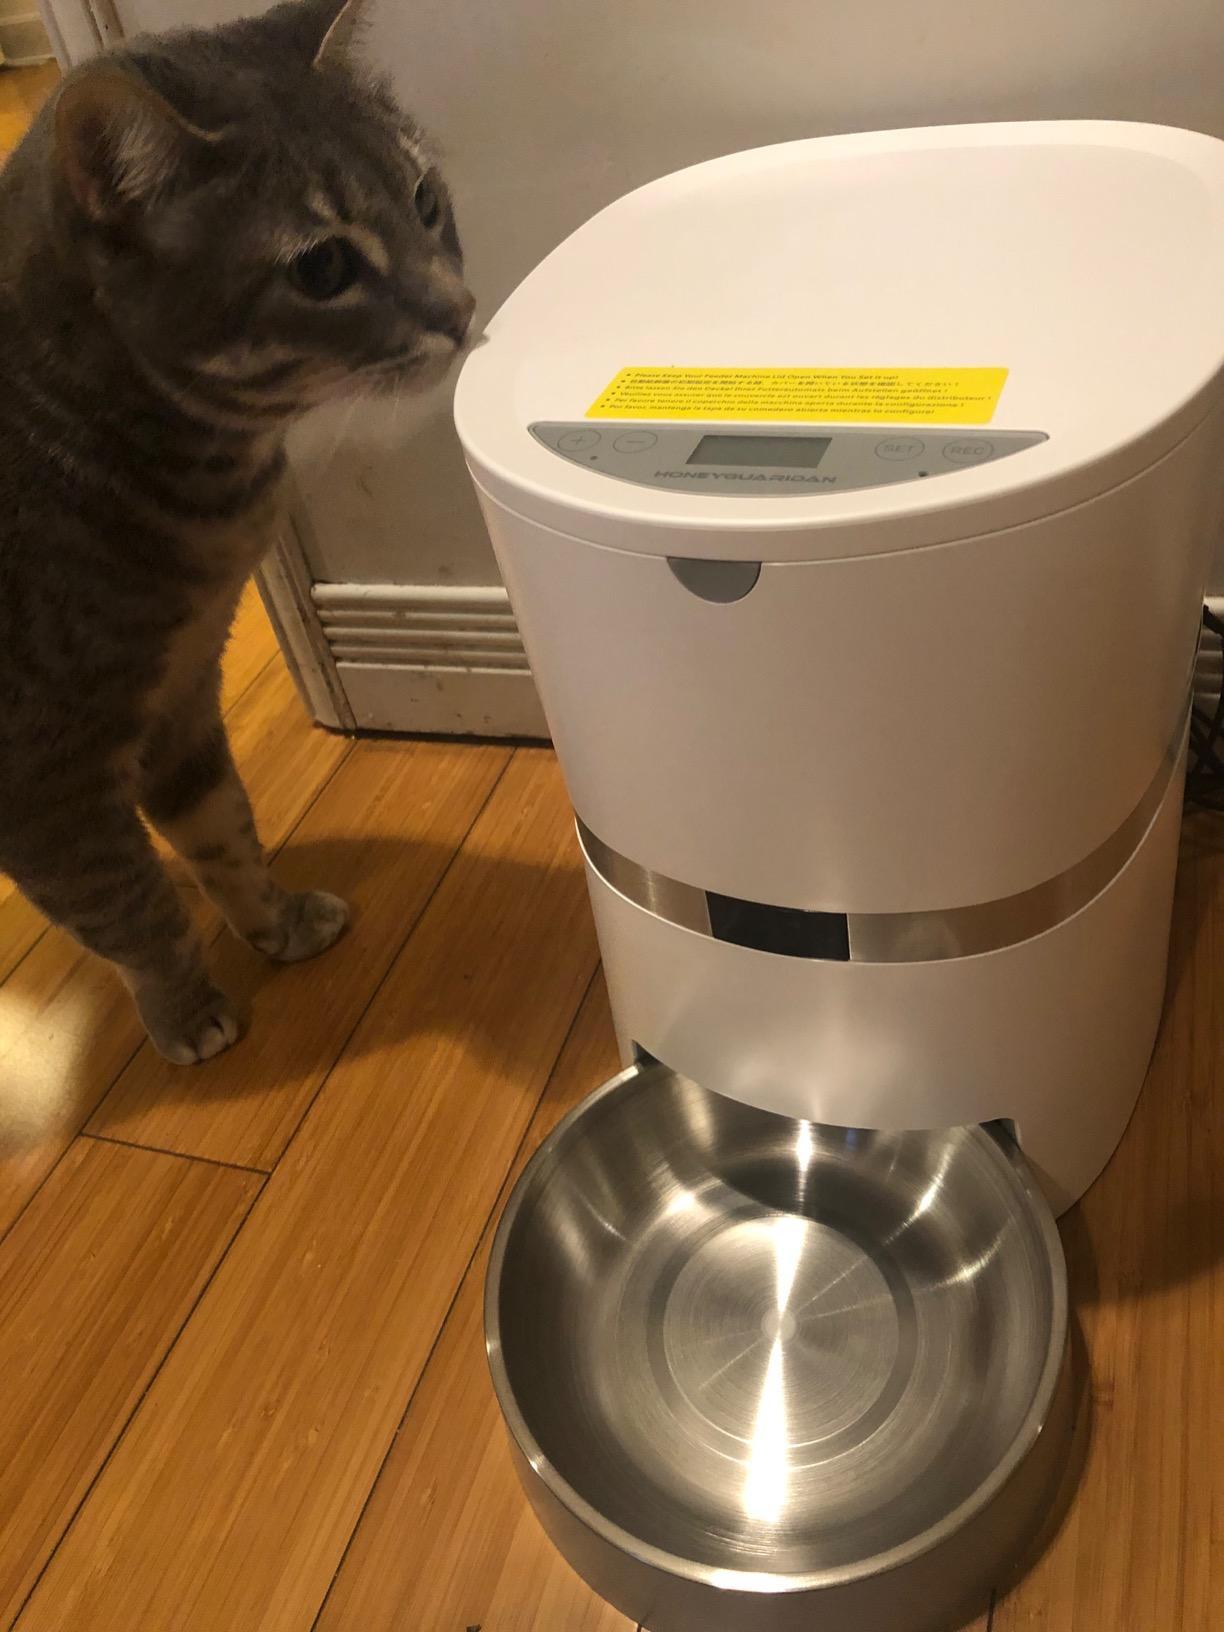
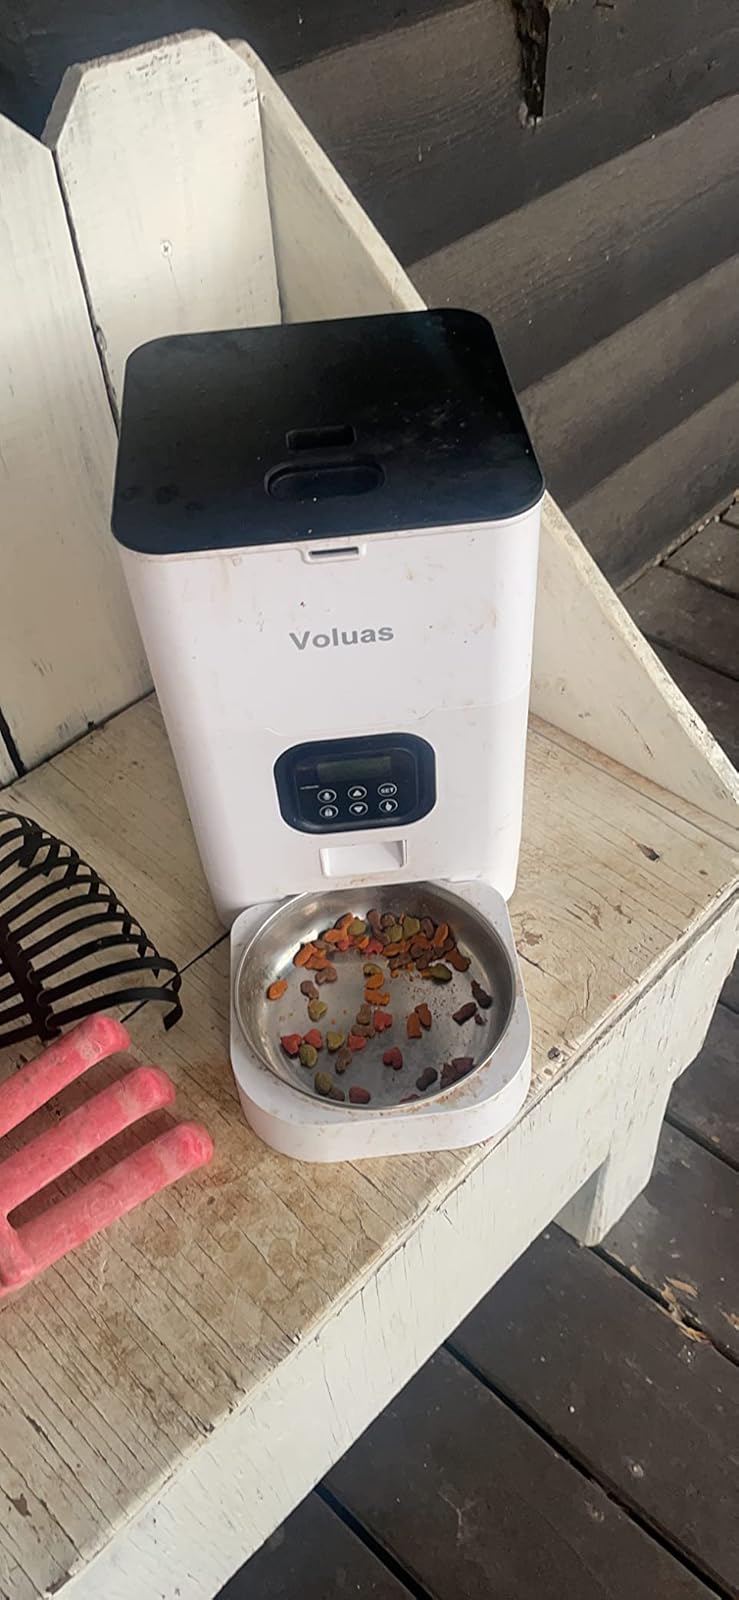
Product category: items_feeder
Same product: no